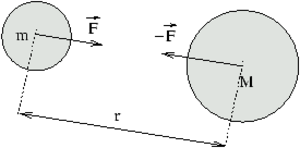
La loi de la gravitation universelle.